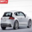
Label: automobile